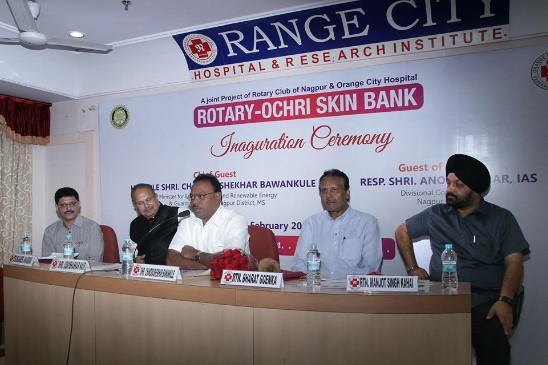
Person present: Yes